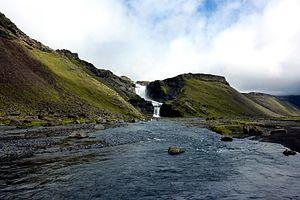
Le parc national du Vatnajökull, en islandais Vatnajökulsþjóðgarður, est un parc national d'Islande et le plus grand d'Europe, couvrant une superficie totale de 14 141 km², soit 13 % du pays. Il a été créé le 7 juin 2008. Le 5 juillet 2019, le parc national du Vatnajökull a été inscrit sur la Liste du Patrimoine Mondial de l'UNESCO.